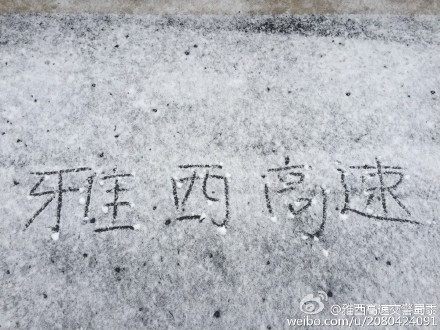
Weather: snow or frosty